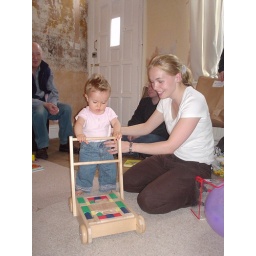
Molly will be walking soon and pushing her new handcrafted wooden block set all around the house